Orist

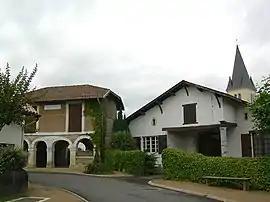
Old town hall and church

Orist is a commune in the Landes department in Nouvelle-Aquitaine in southwestern France.